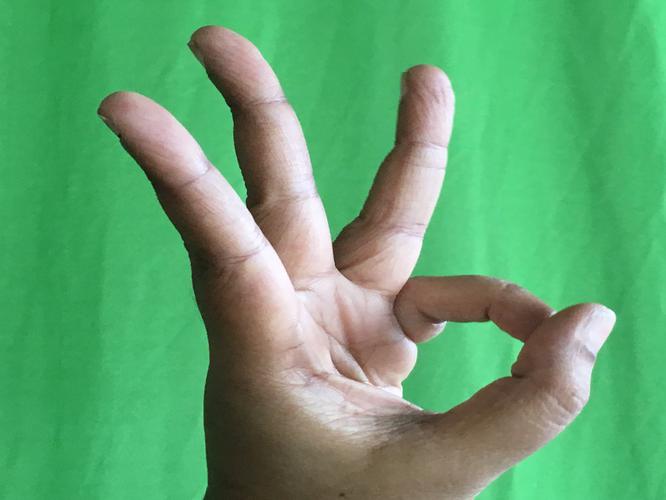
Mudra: Trishulam
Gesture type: single_hand